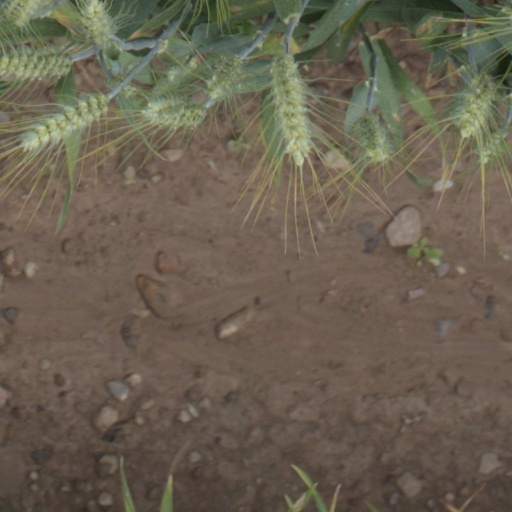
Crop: wheat